Rainer Buchmann

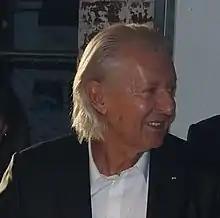
Rainer Buchmann in 2014

Rainer Buchmann is a German car designer, who founded the "bb" company specialised in the modification of luxury cars.